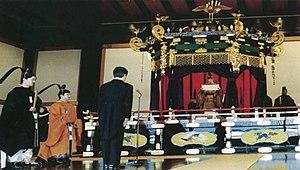
Akihito est empereur du Japon, de la mort de son père, Hirohito, le 7 janvier 1989, à son abdication, le 30 avril 2019. Il est officiellement intronisé le 12 novembre 1990. La Constitution japonaise de 1947 limite son rôle à celui de « symbole de l'État et de l’unité du peuple japonais ». Avant son accession au trône du chrysanthème, qui marque la fin de l'ère Shōwa et le début de l'ère Heisei, il fut prince héritier pendant 37 ans de 1952 à 1989.